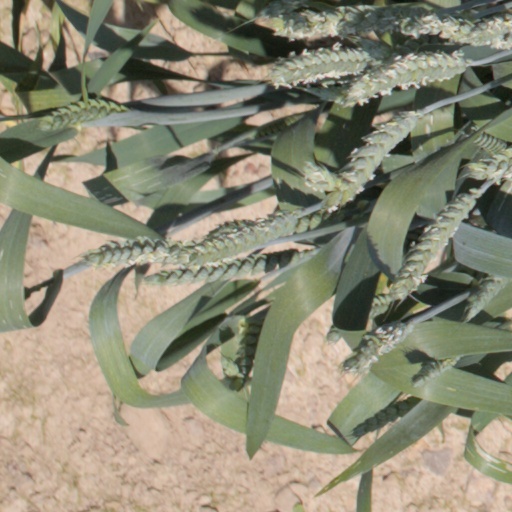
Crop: wheat